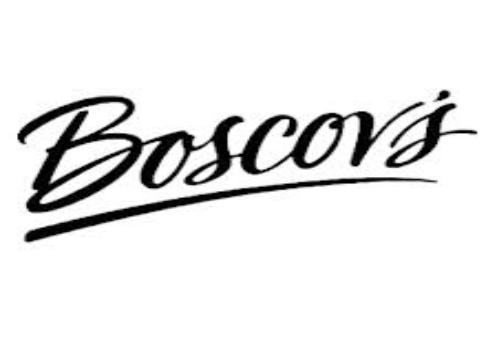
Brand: Boscov's
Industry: Clothes